House guest

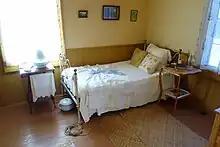
Guest bedroom at the home of 19th century writer Jack London, for accommodating a house guest.

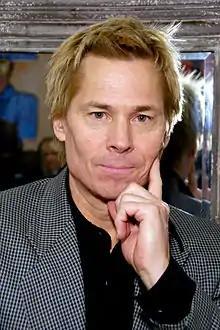
Kato Kaelin, famous house guest of O. J. Simpson

Although any person who visits the home of another may be considered a "guest", even if their visit is only for a few minutes, the term "house guest" is generally understood to apply to "a person who stays overnight in another person's home".